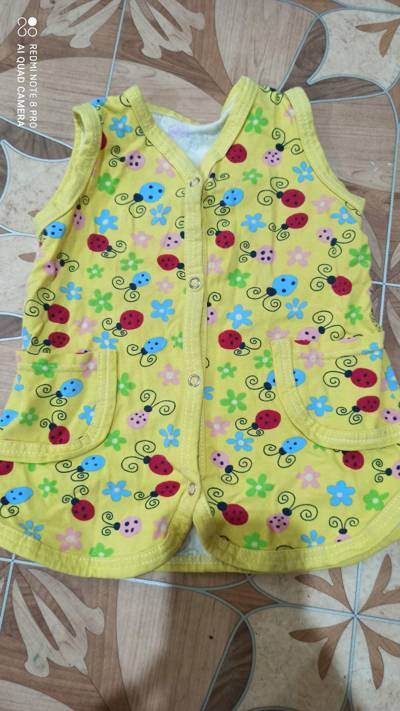
Waste category: clothes